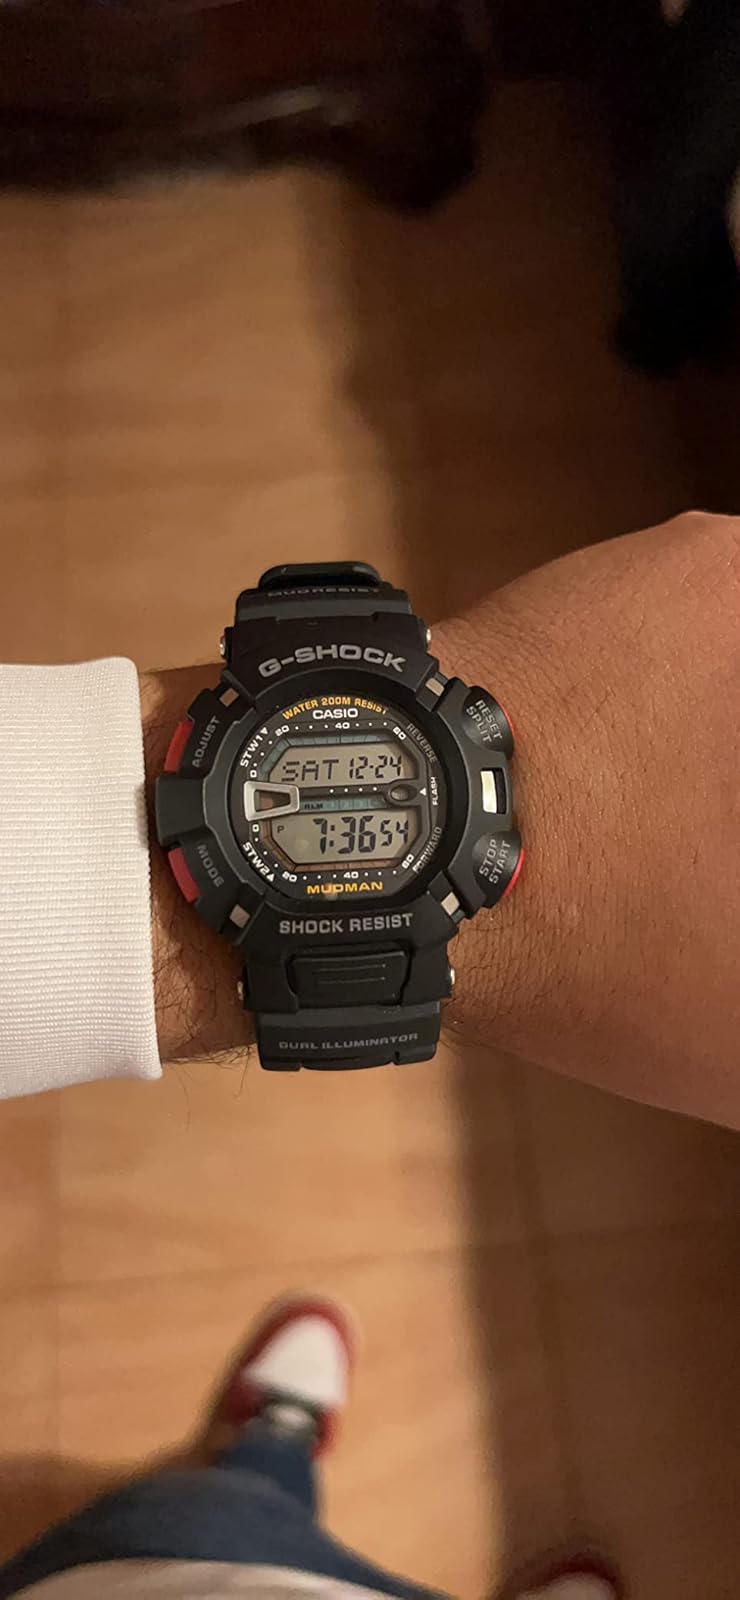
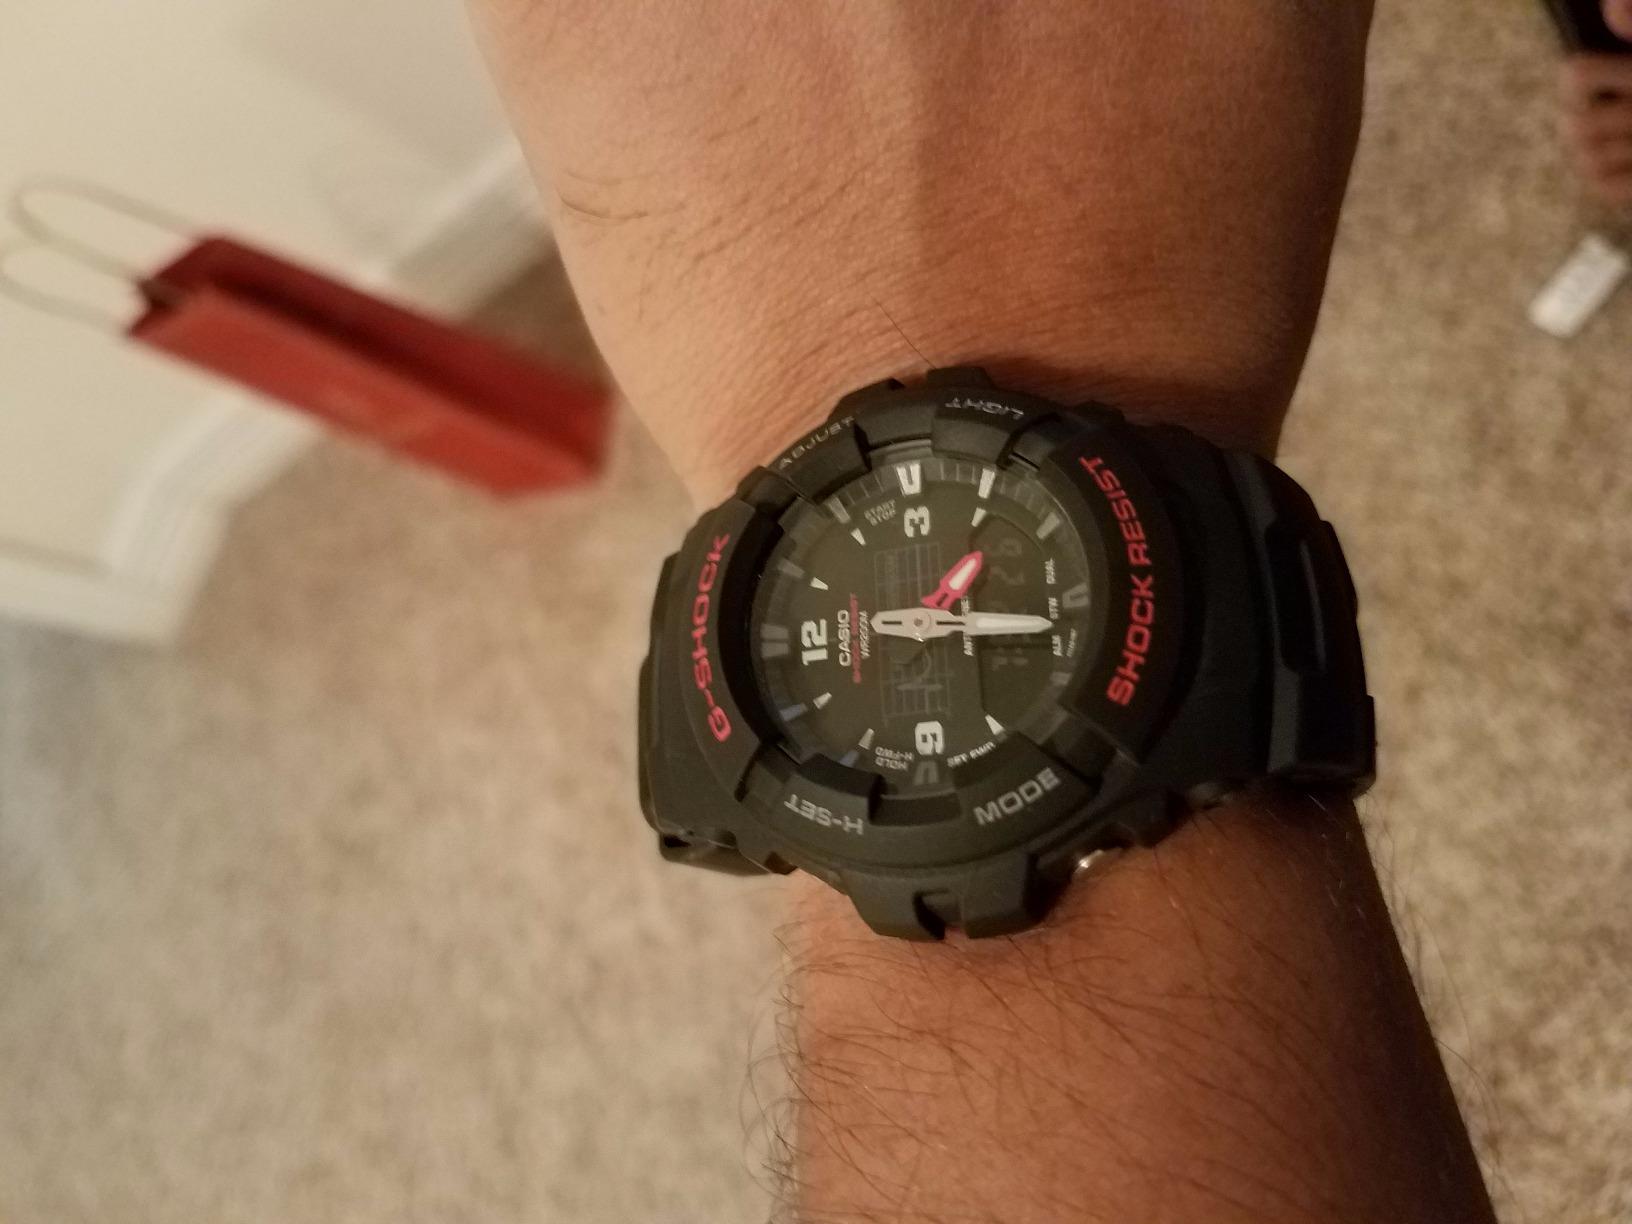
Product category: accessories_watch
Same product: no